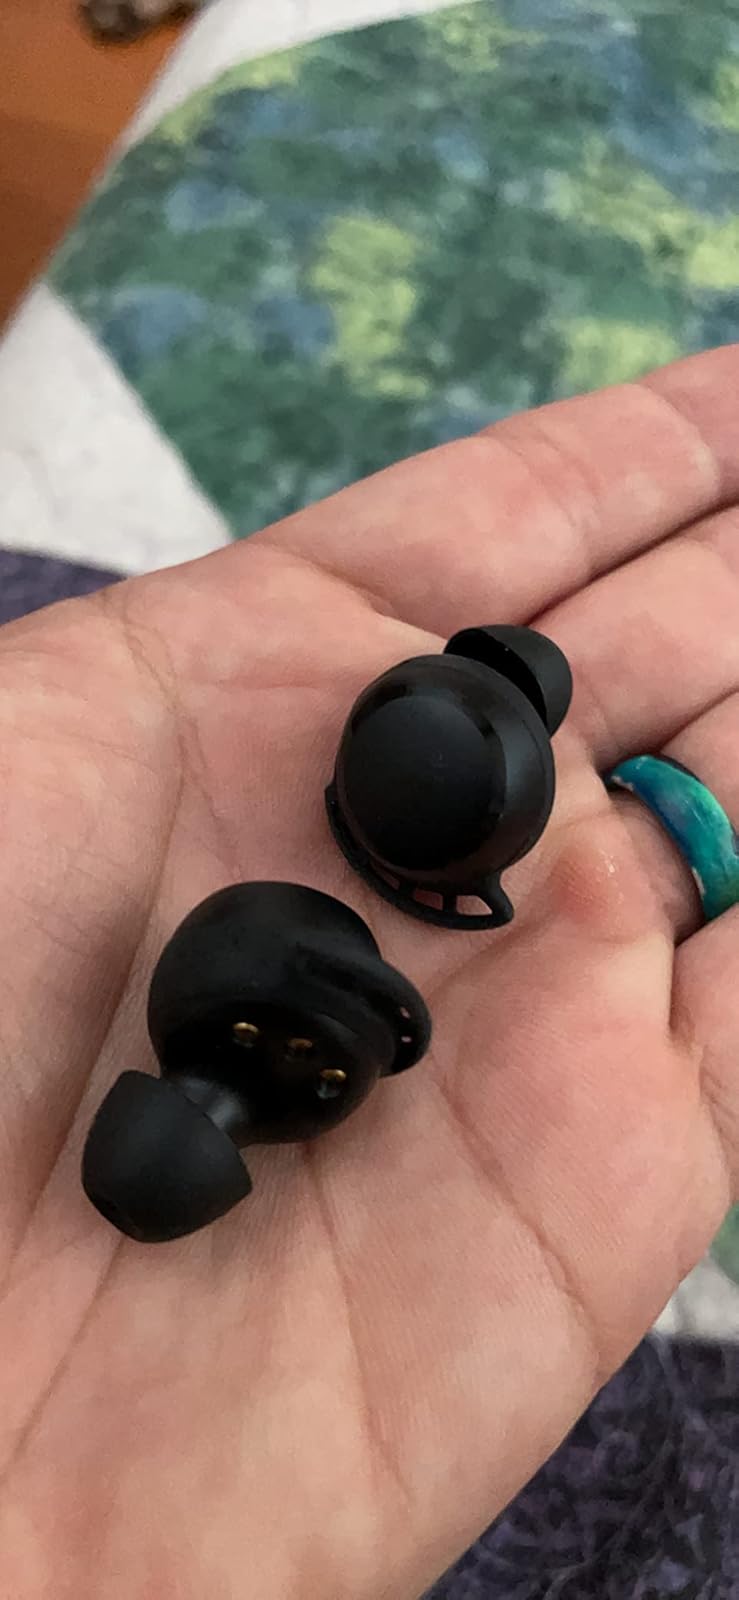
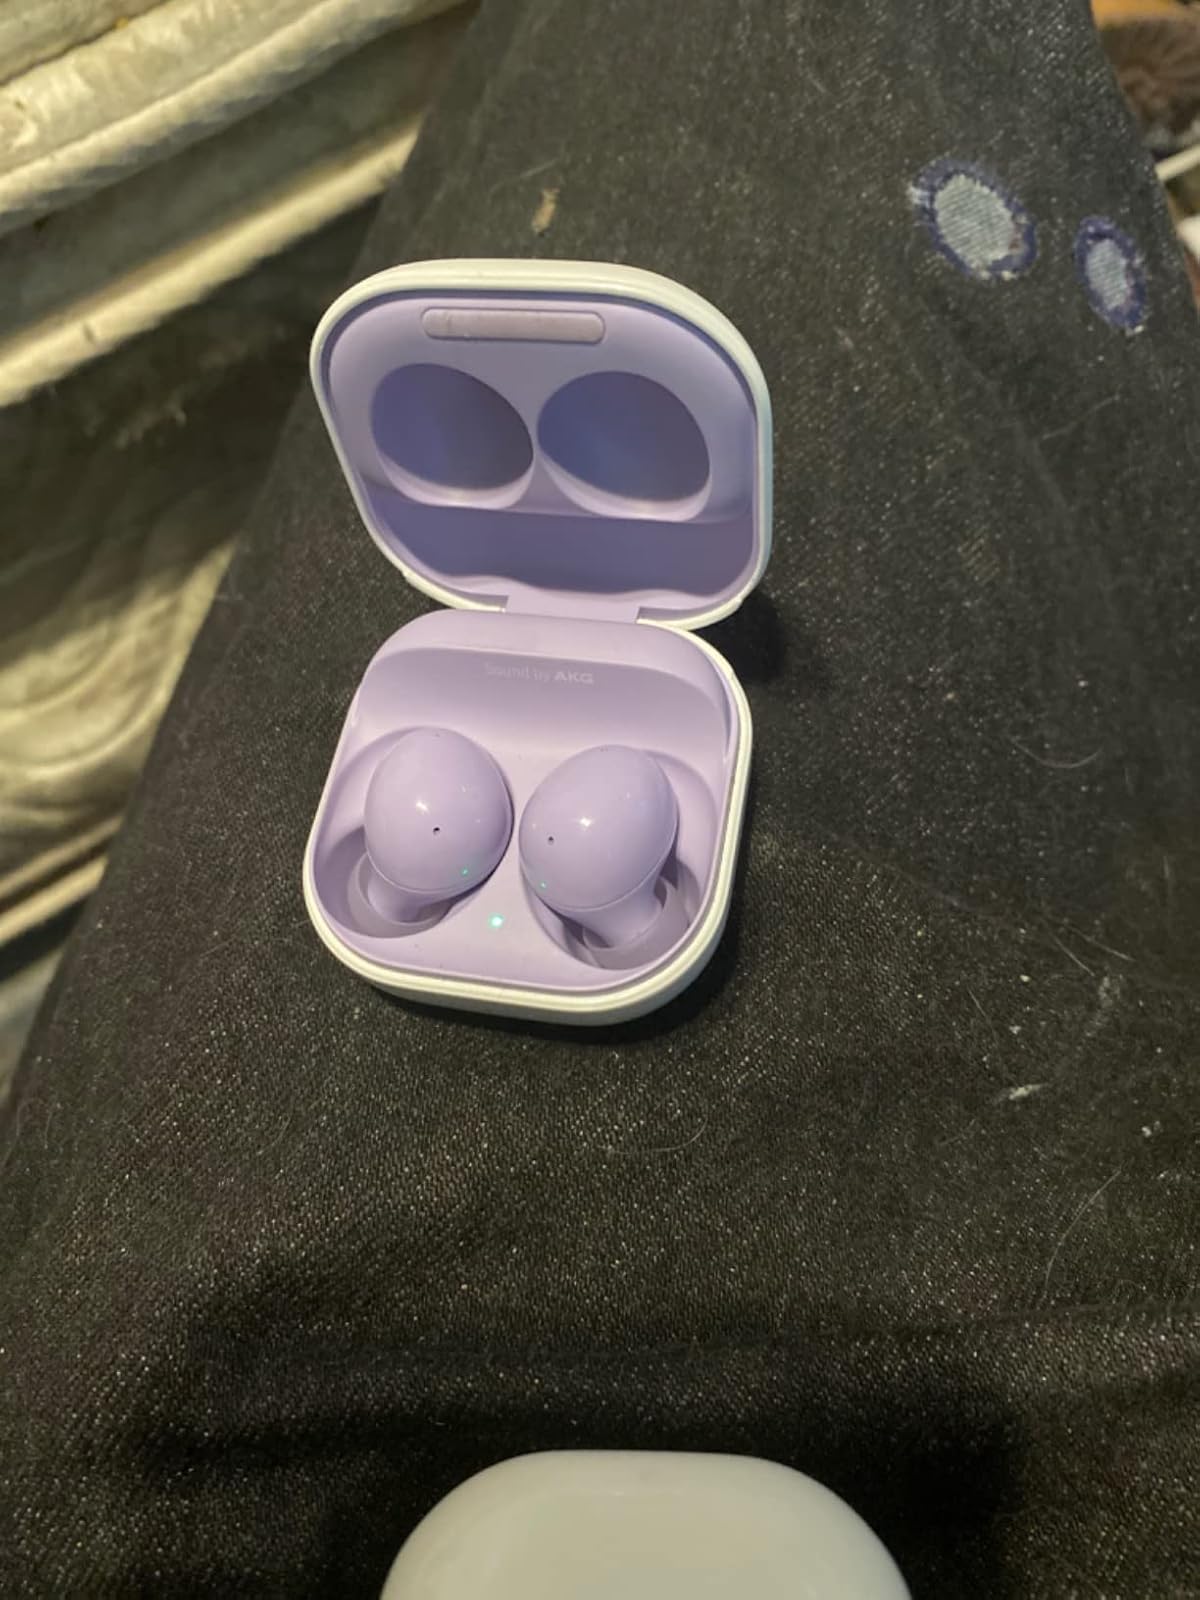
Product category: earbuds
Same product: no